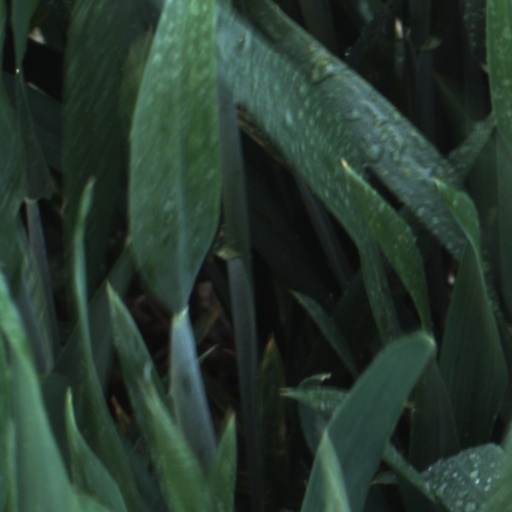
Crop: wheat